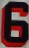
Number: 6